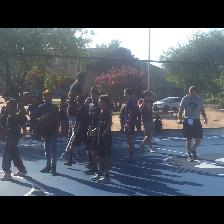
Label: Human